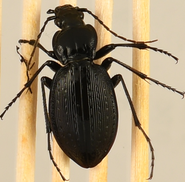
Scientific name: Carabus goryi
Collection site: Mountain Lake Biological Station NEON (MLBS), plot MLBS_002